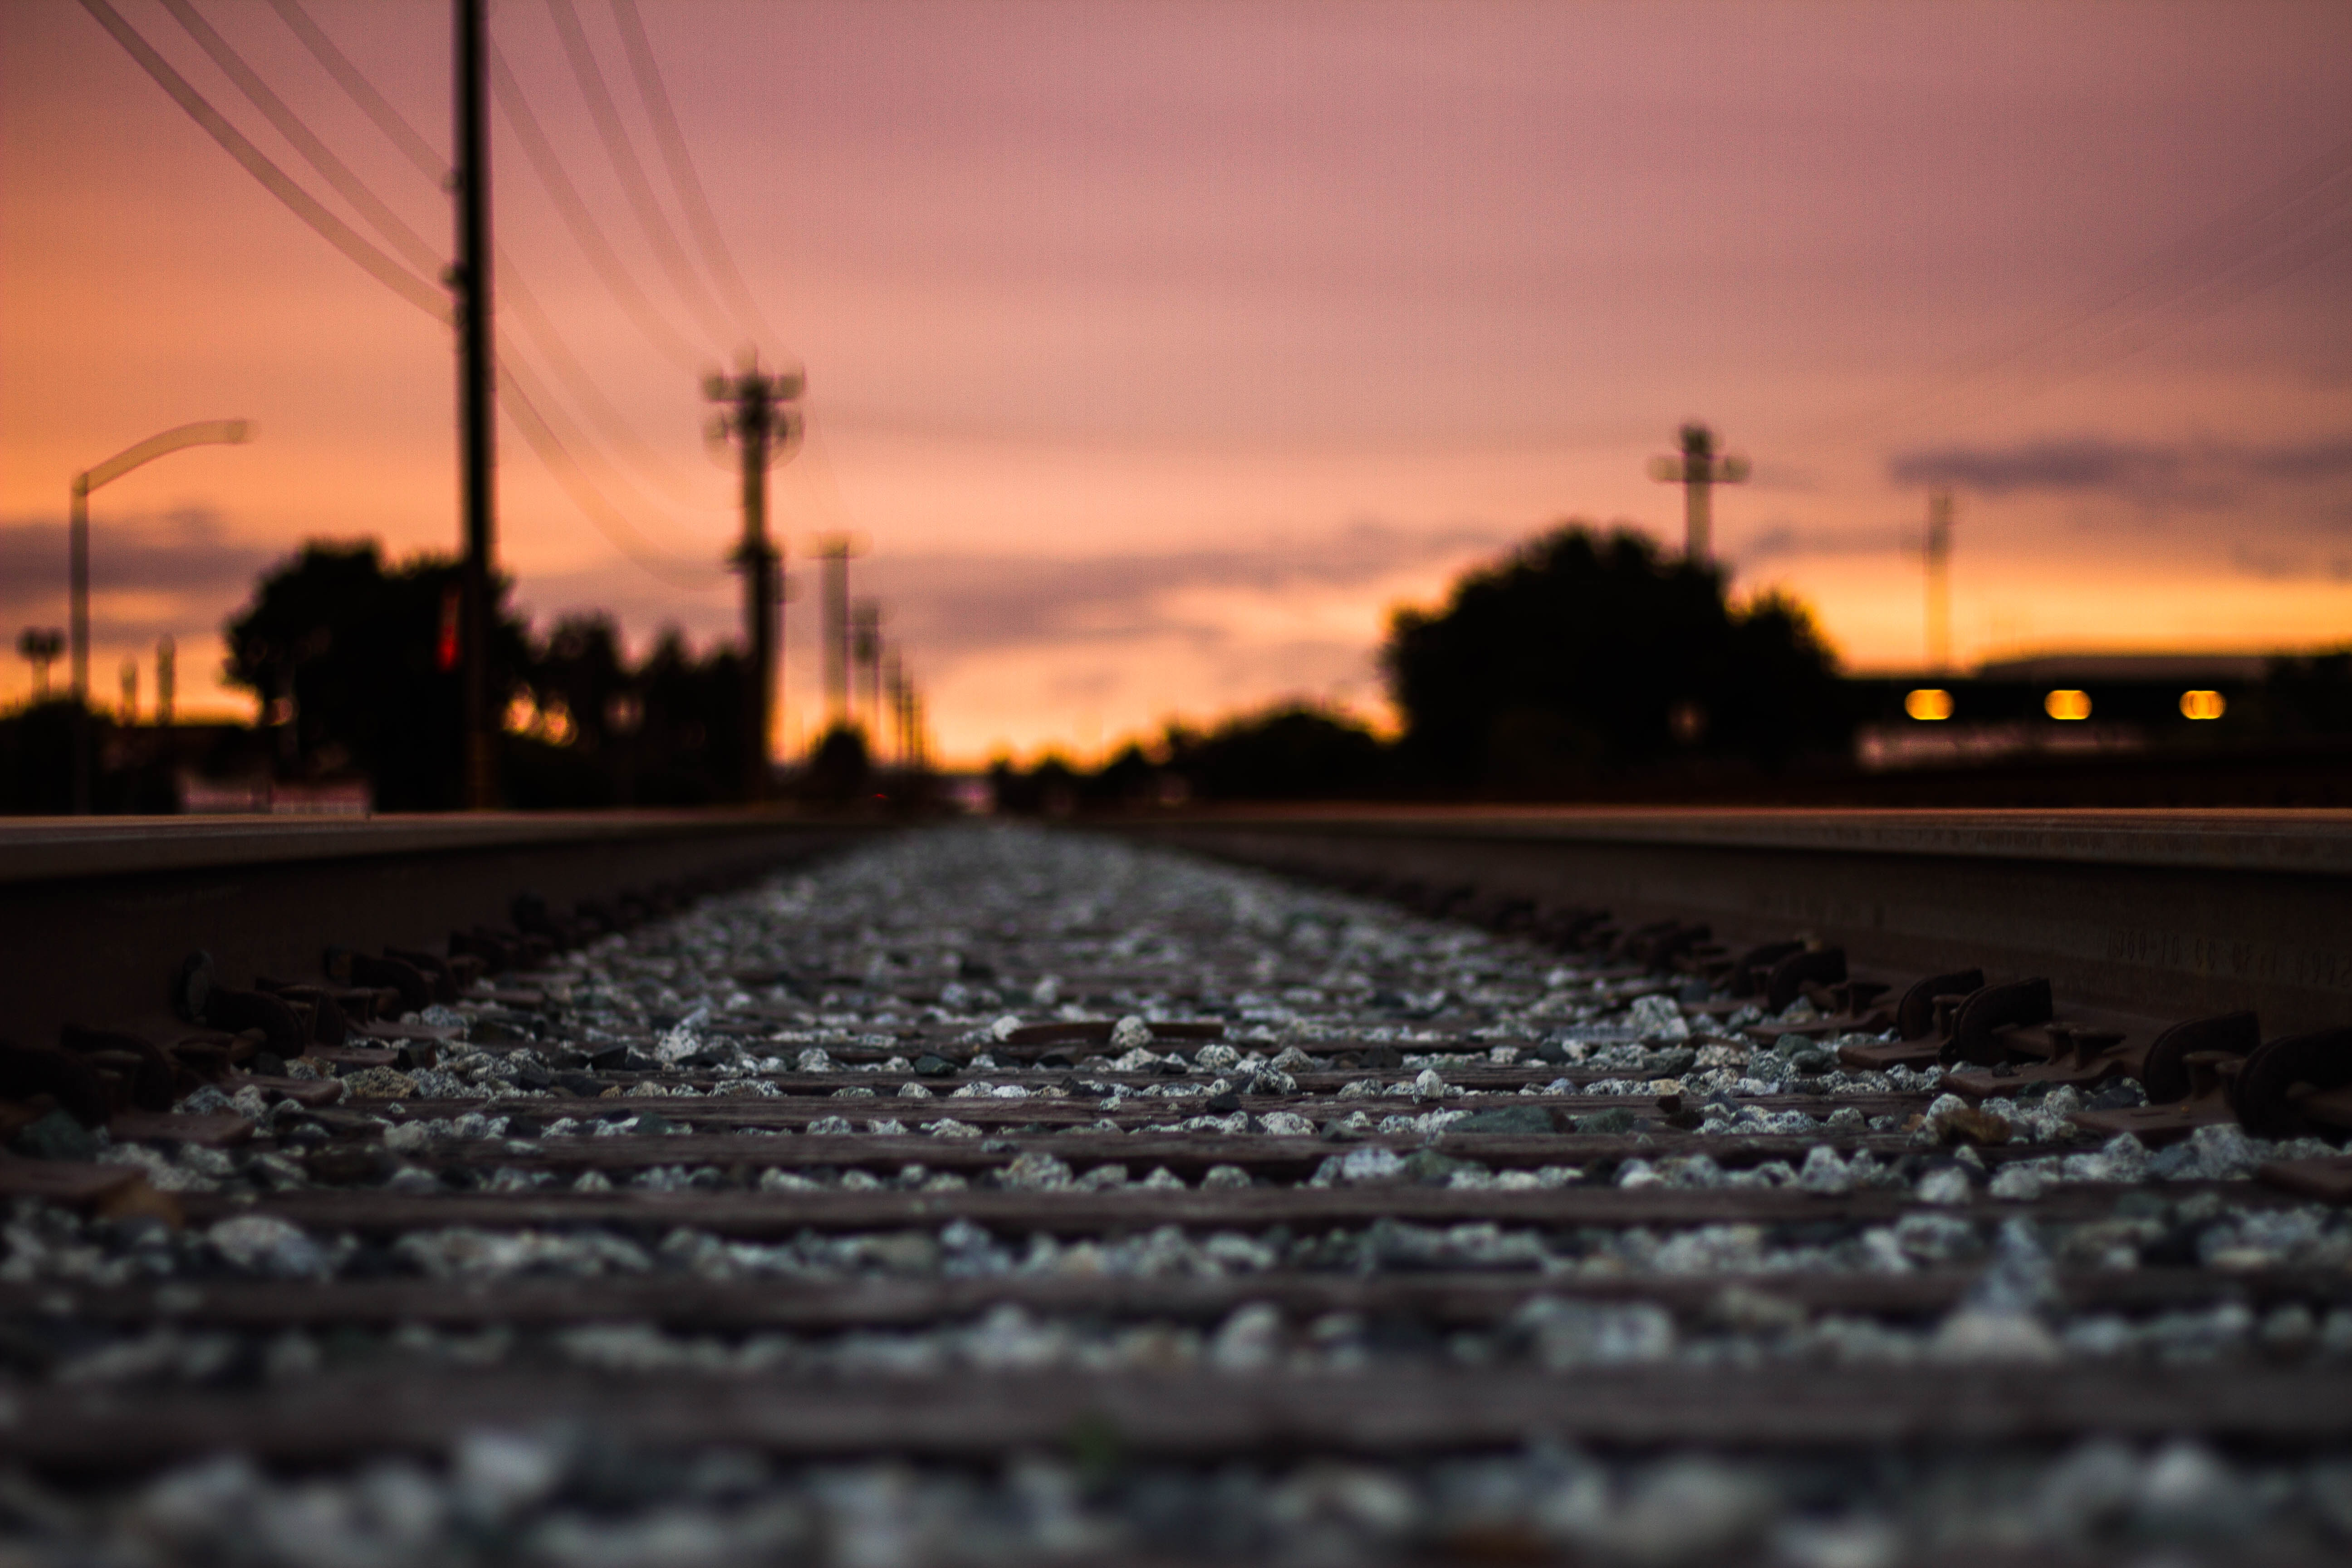
horizon, cloud, track, sunrise, sunset, sunlight, morning, dawn, dusk, transport, evening, shape